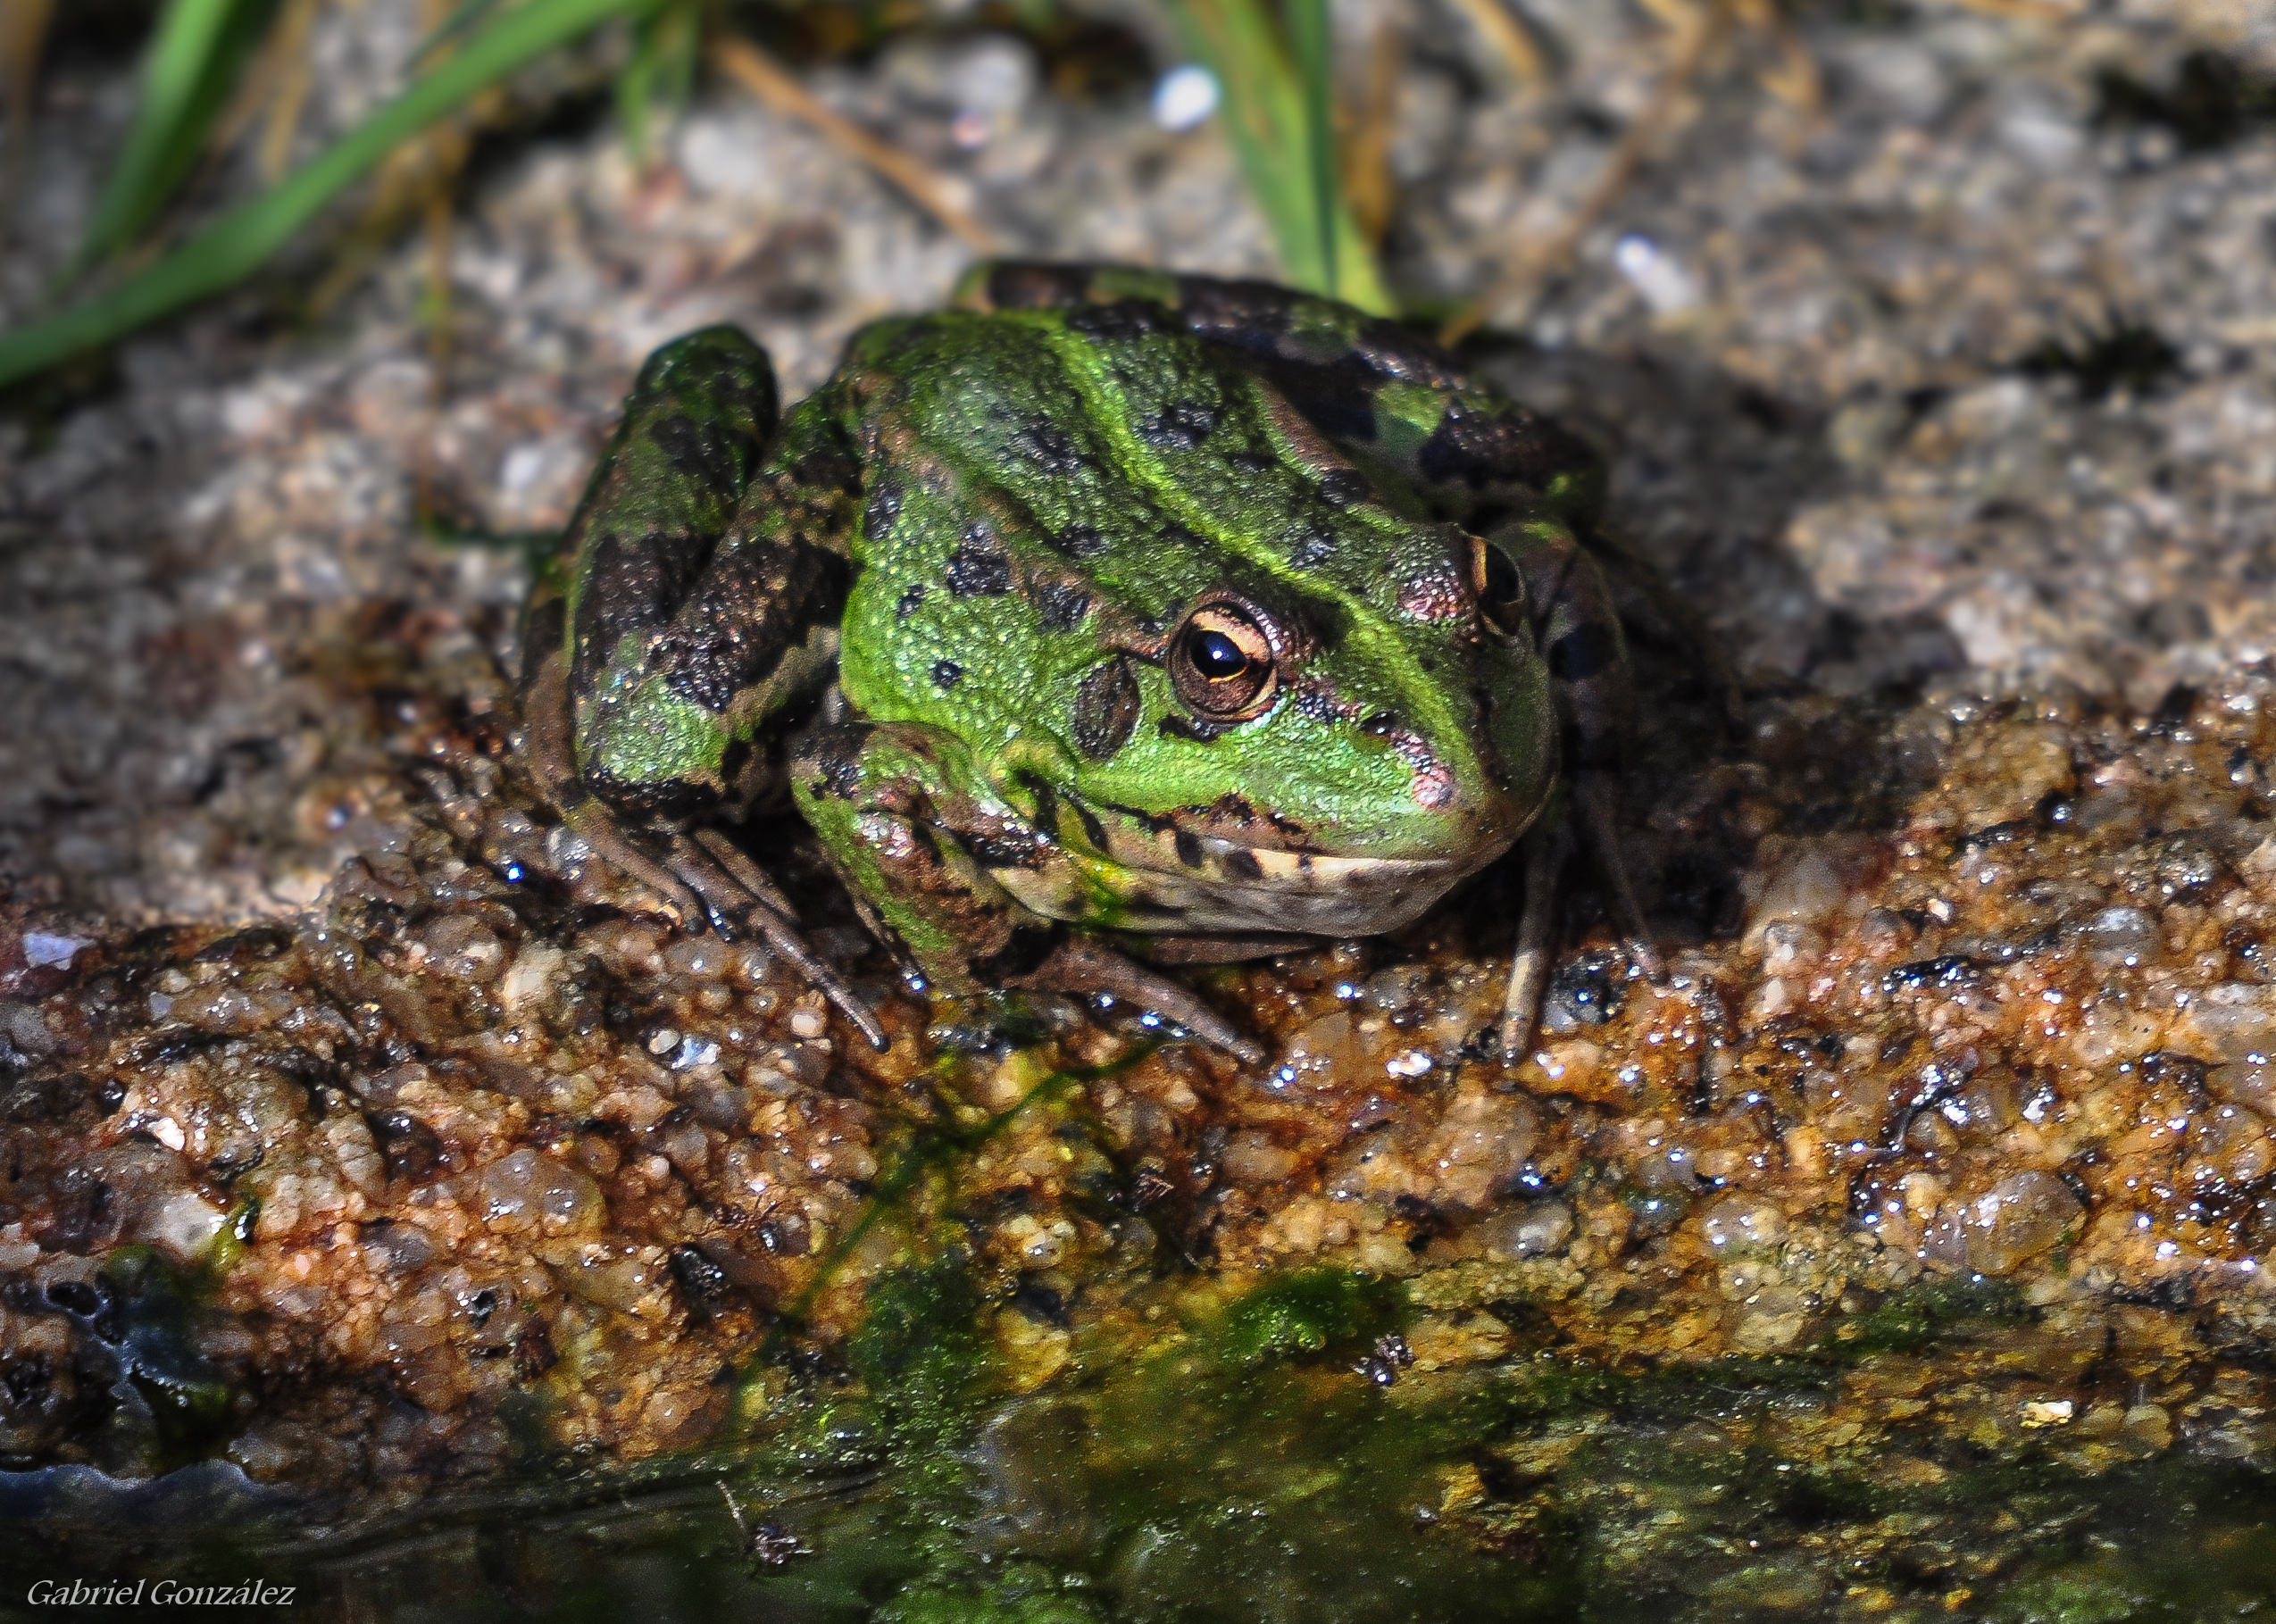
nature, wildlife, green, macro, biology, frog, toad, amphibian, fauna, animals, vertebrate, naturaleza, nikond90, rana, ggl1, gaby1, xovesphoto, animales, sigma50500mm, 50500, gphoto, xelodegalicia, macro photography, gabrielcoru a, bullfrog, ranidae